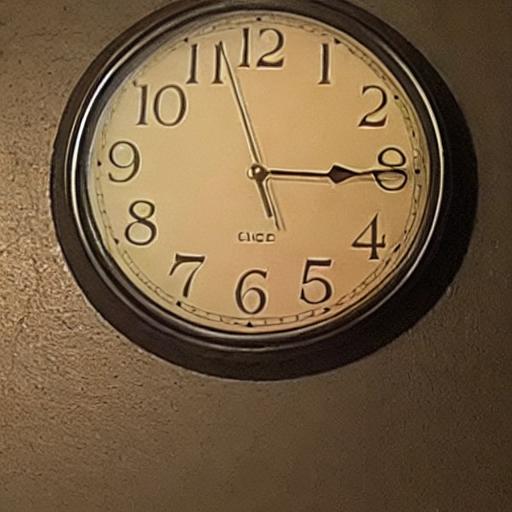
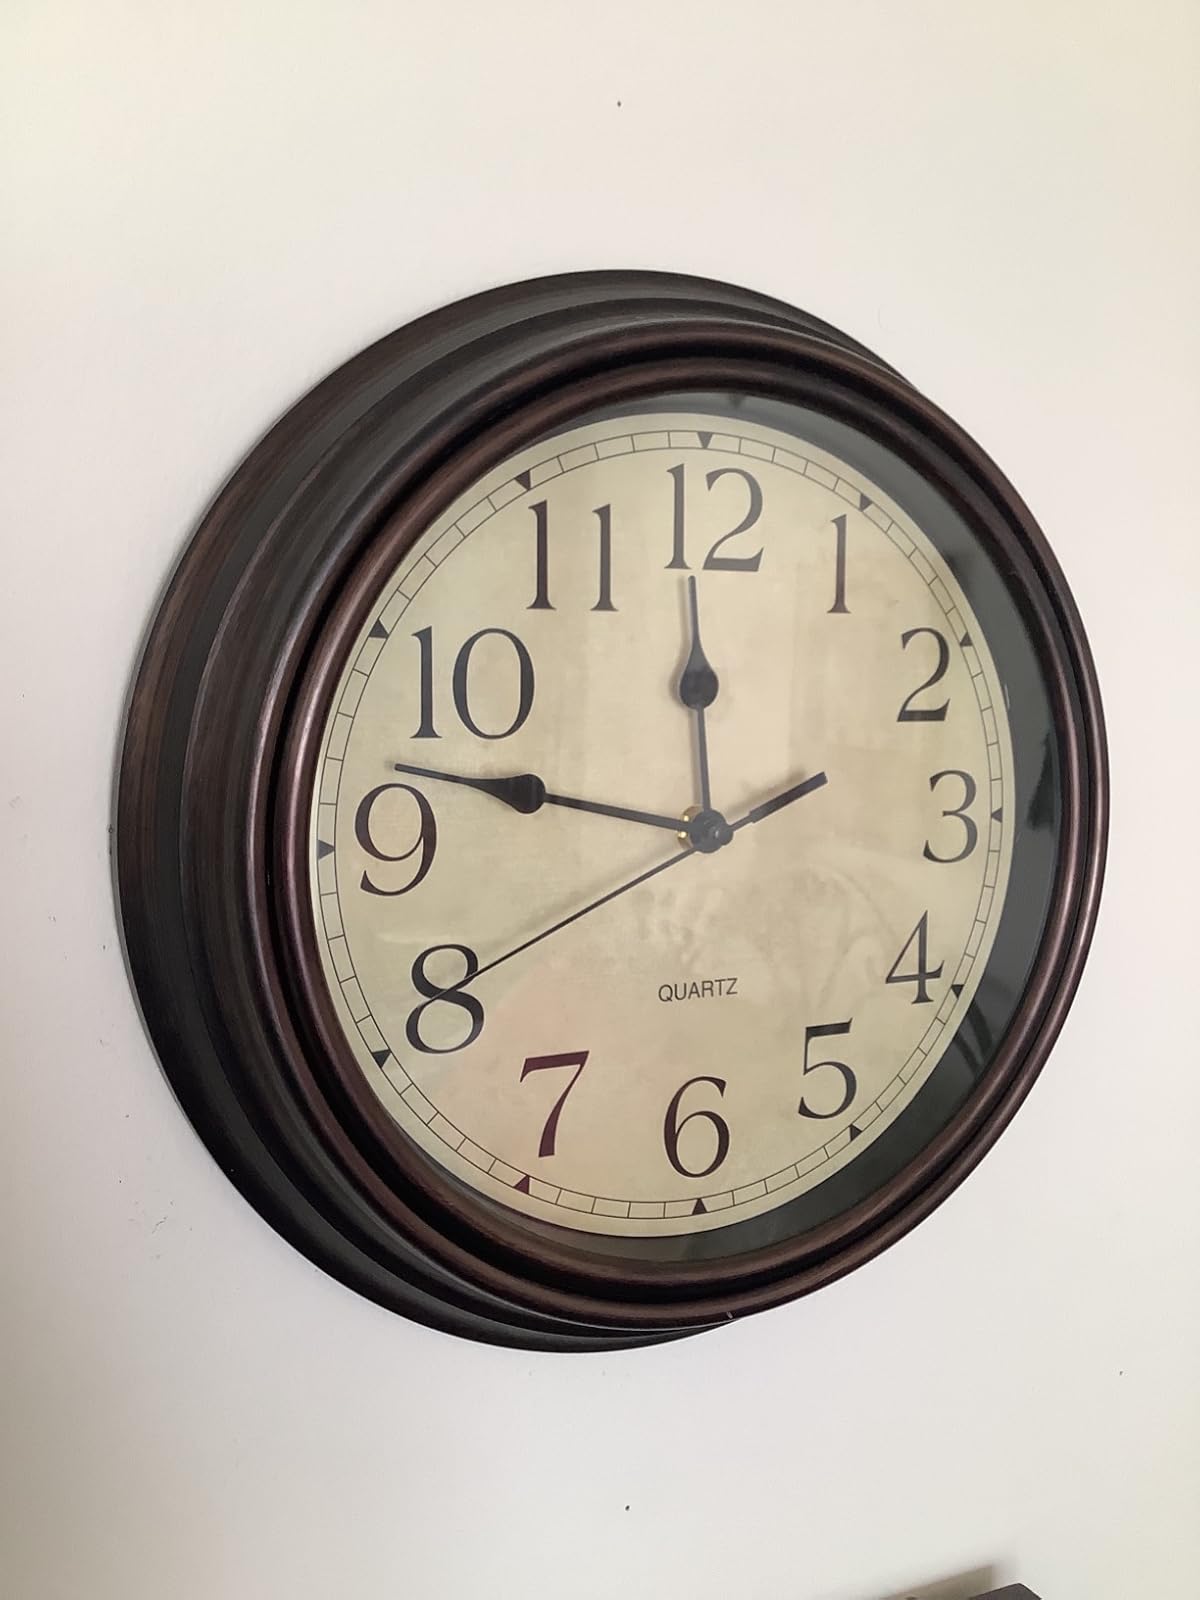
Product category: clock
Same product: no